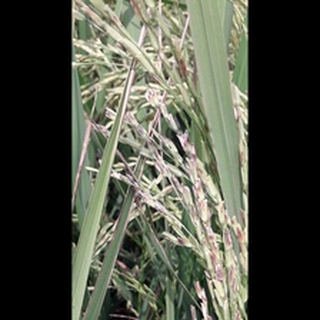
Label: diseased_rice